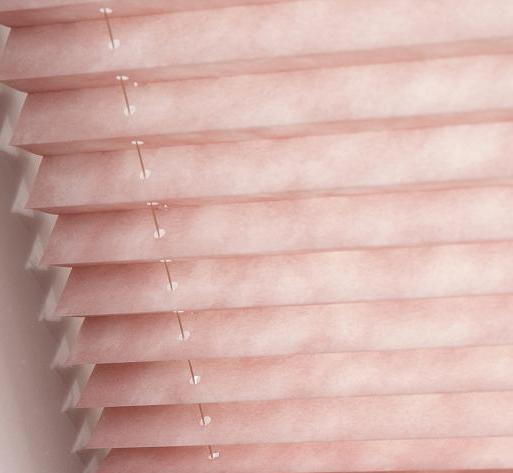
Texture: pleated